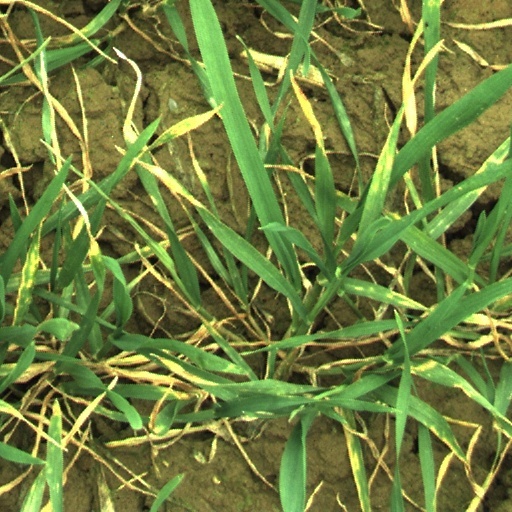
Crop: wheat